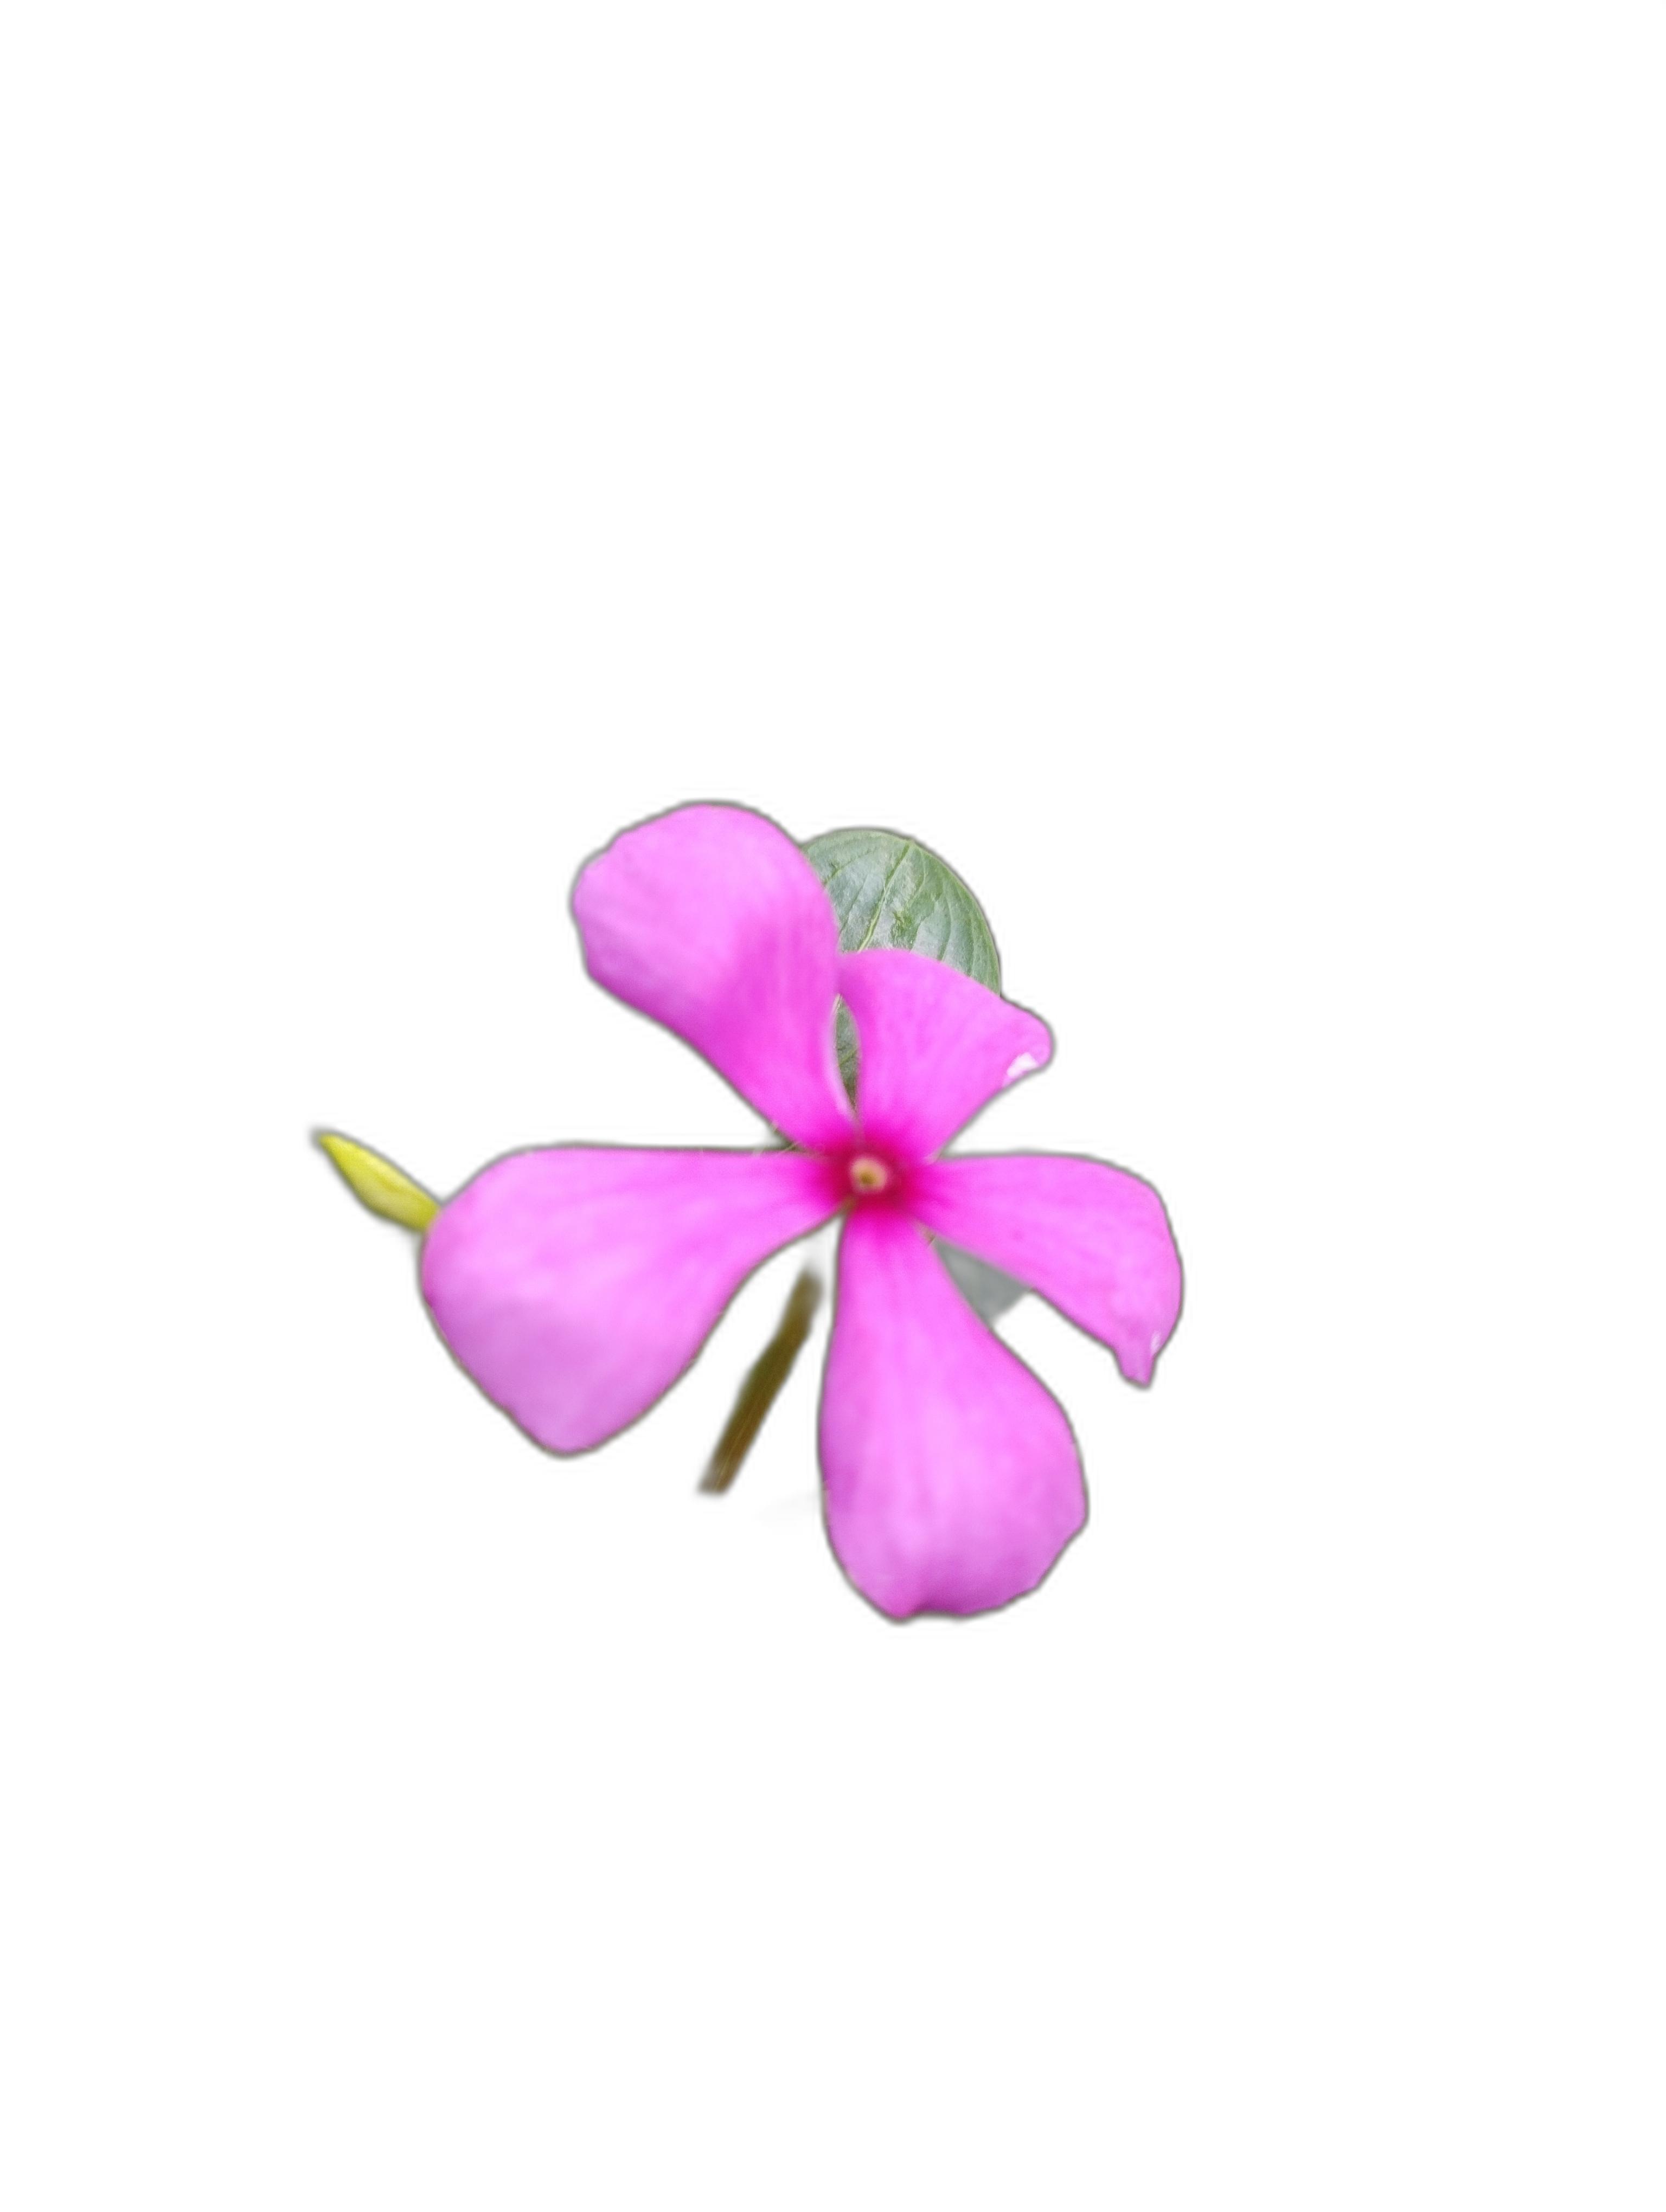
Label: Madagascar periwinkle